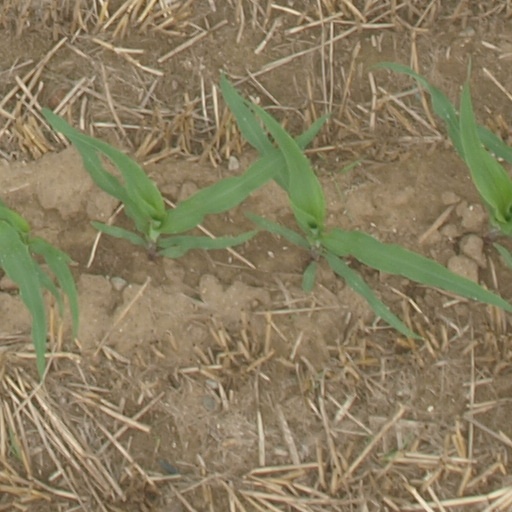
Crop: maize; corn